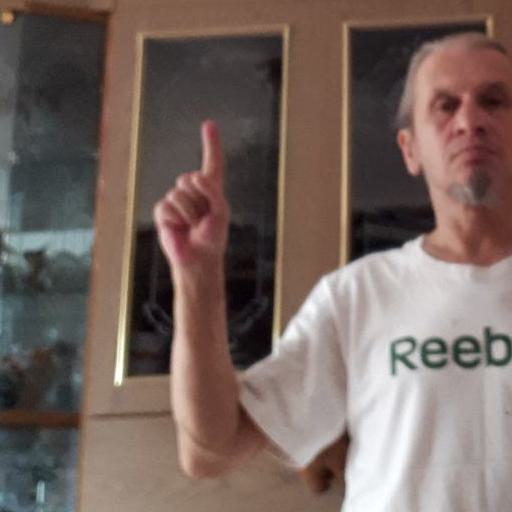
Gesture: one